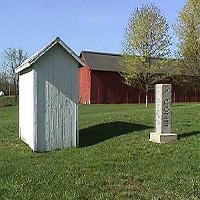
Weather: sun or clear